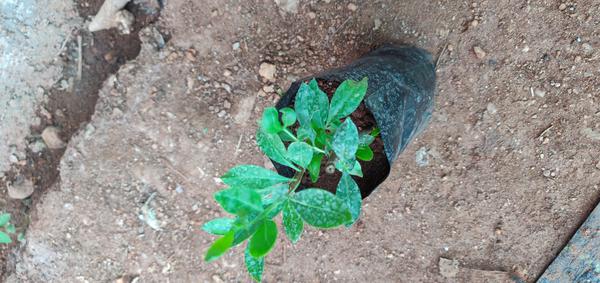
Plant: Henna